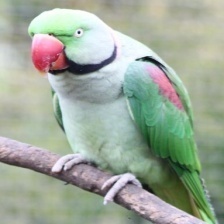
Species: ALEXANDRINE PARAKEET
Scientific name: PSITTACULA EUPATRIA